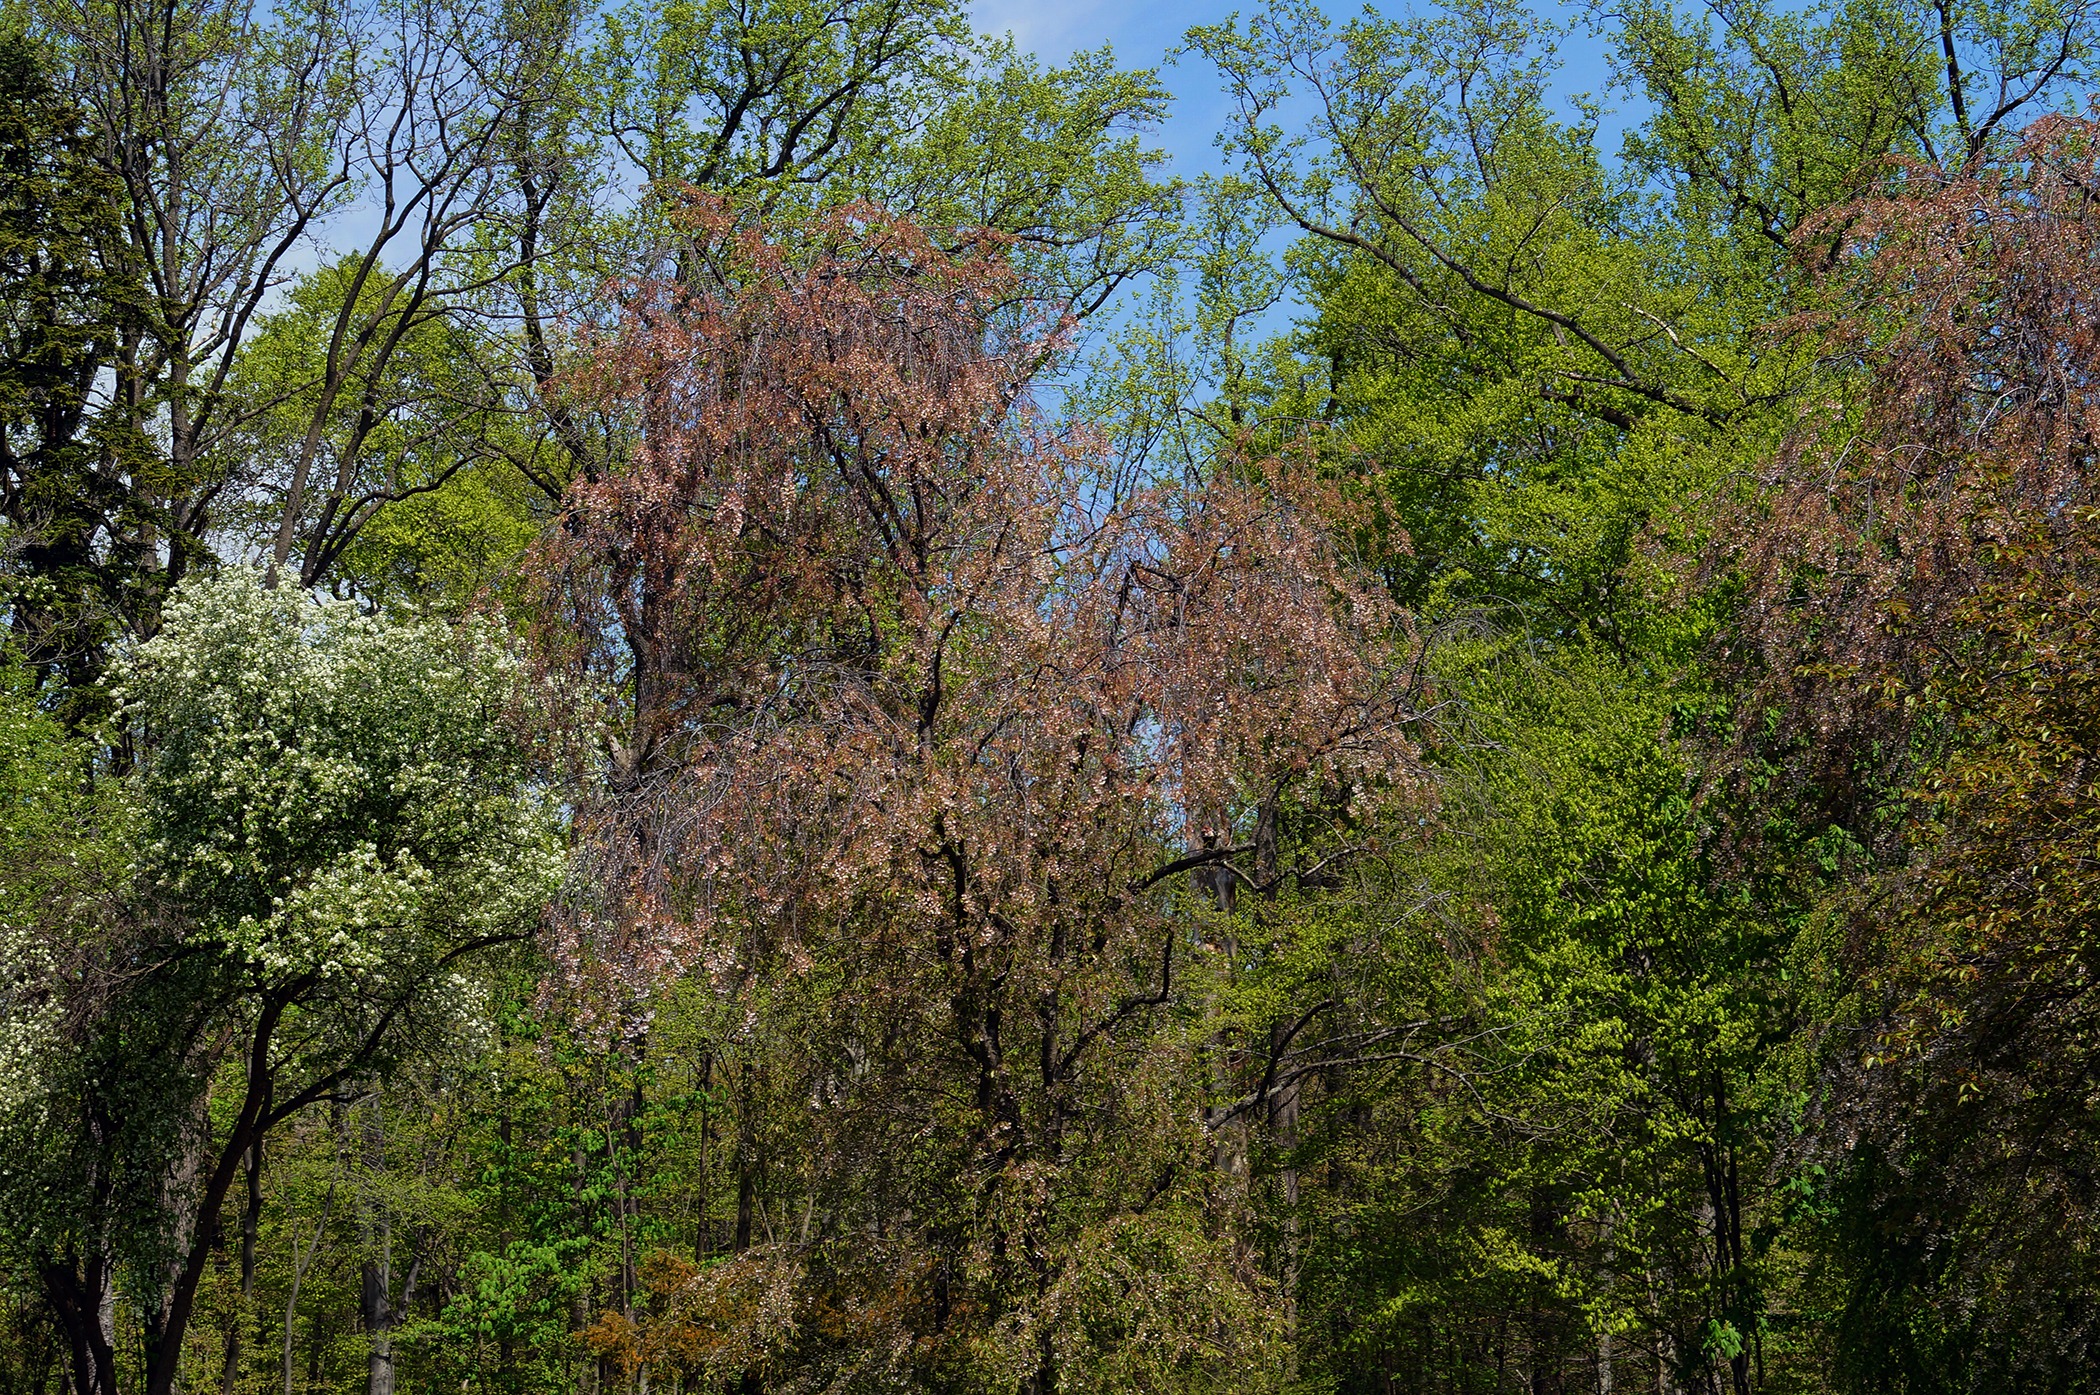
tree, nature, forest, wilderness, branch, plant, trail, leaf, flower, spring, green, jungle, autumn, park, botany, flora, season, plants, trees, vegetation, rainforest, deciduous, woodland, habitat, ecosystem, biome, old growth forest, natural environment, woody plant, temperate broadleaf and mixed forest, temperate coniferous forest